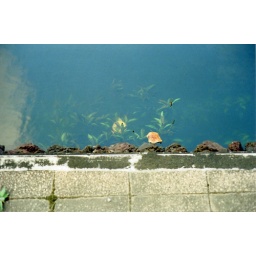
orange tree is growing in the water